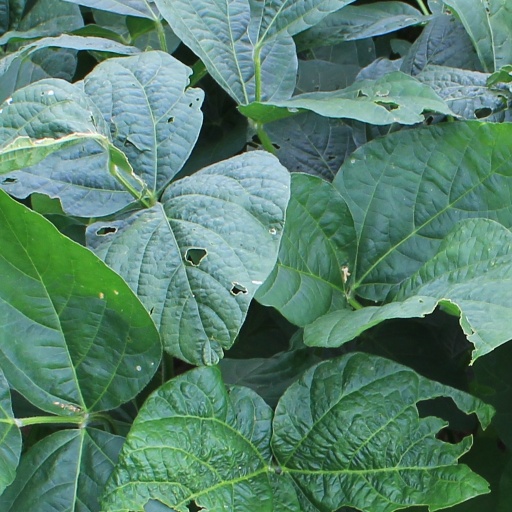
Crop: soybean